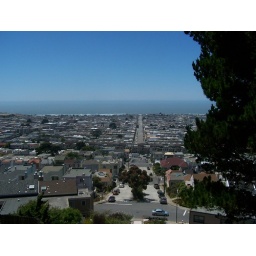
Note the cute little Toaster car near tree!